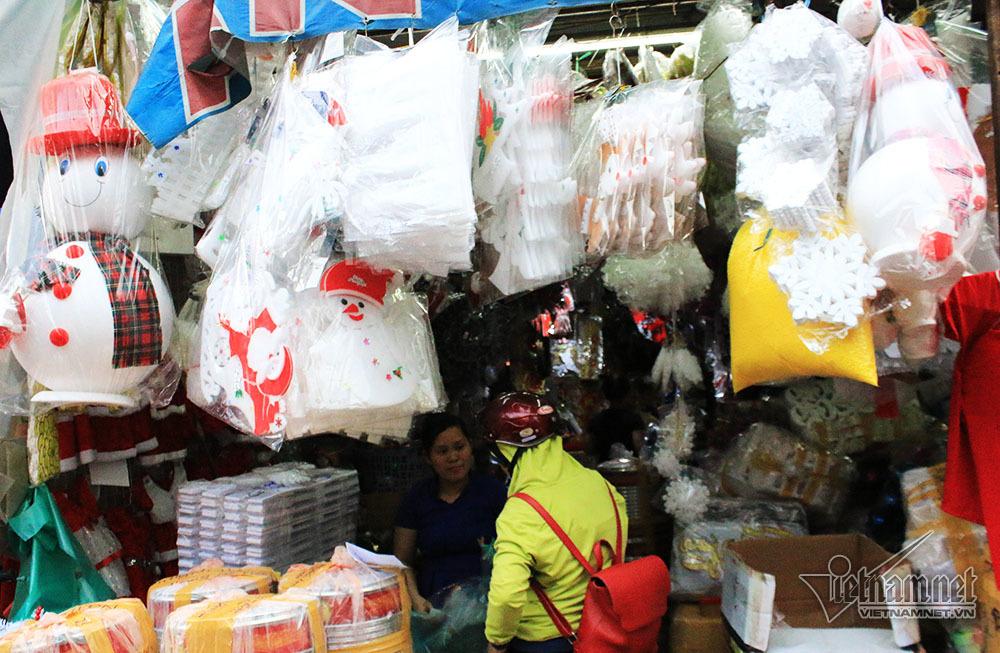
có hai người phụ nữ đang đứng ở bên trong cửa hàng